Swansea University

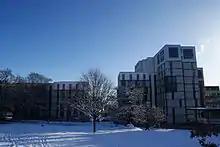
Penmaen and Horton buildings seen from Singleton Park

Swansea University provides approximately 3200 places in University halls across its two campuses, as well as some 1300 in the purpose-built Hendrefoilan Student Village, with 686 places, and more in off-campus residences at Beck House. Hendrefoilan Student Village will be closing in June 2023.